Saha District

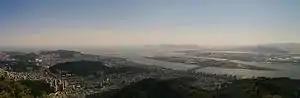
Panorama of Saha District

Saha District is a "gu" in western Busan, South Korea. It has an area of 40.89 km², and a population of about 375,000. About a third of the area is forest land. Saha District became a "gu" of Busan in 1983. It is home to the Seunghak Campus of Dong-A University.